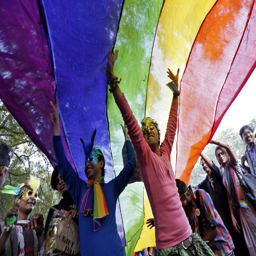
participants dance under aa rainbow flag as they attend the sixth parade